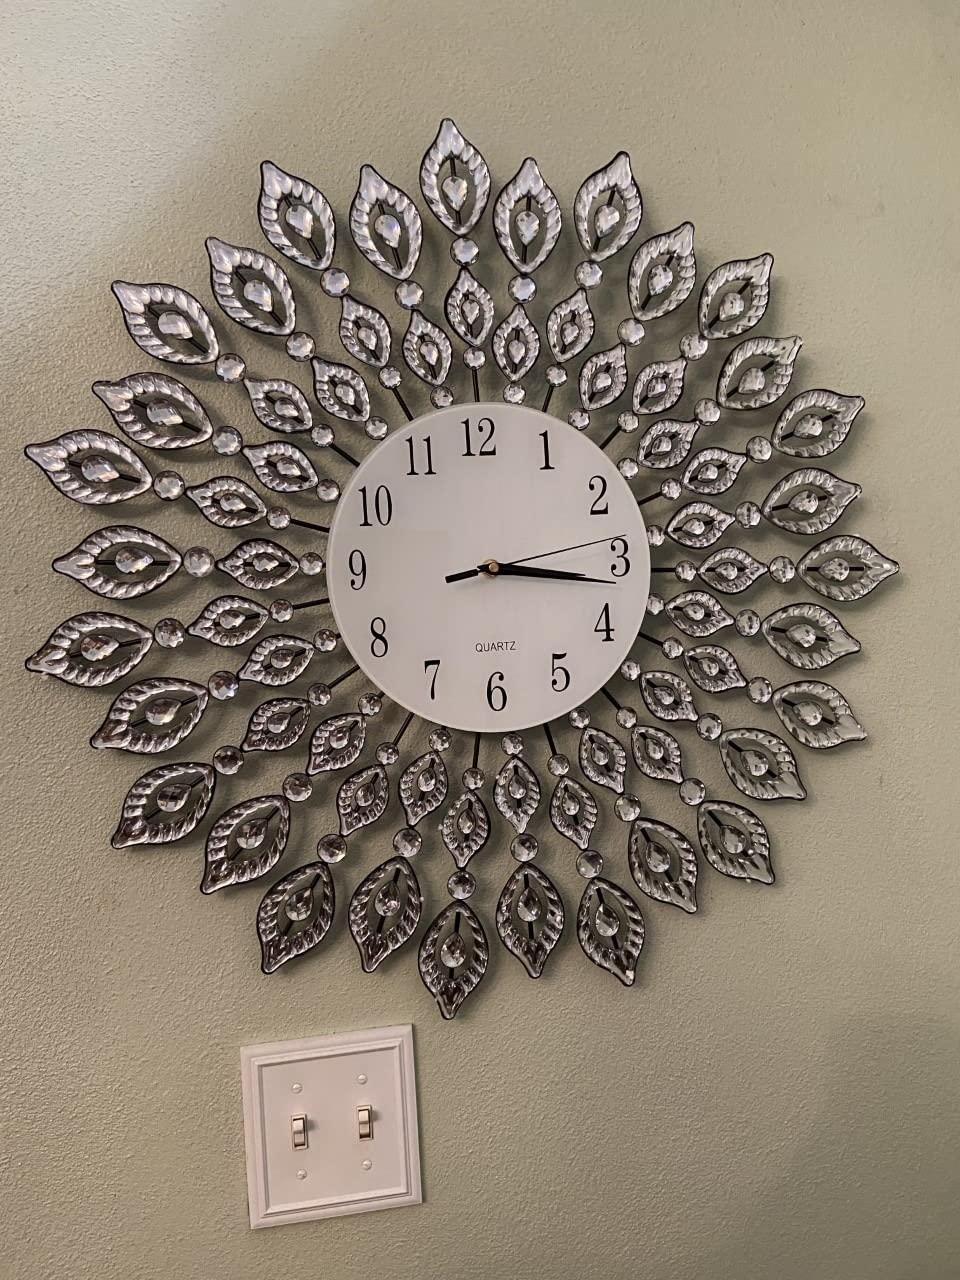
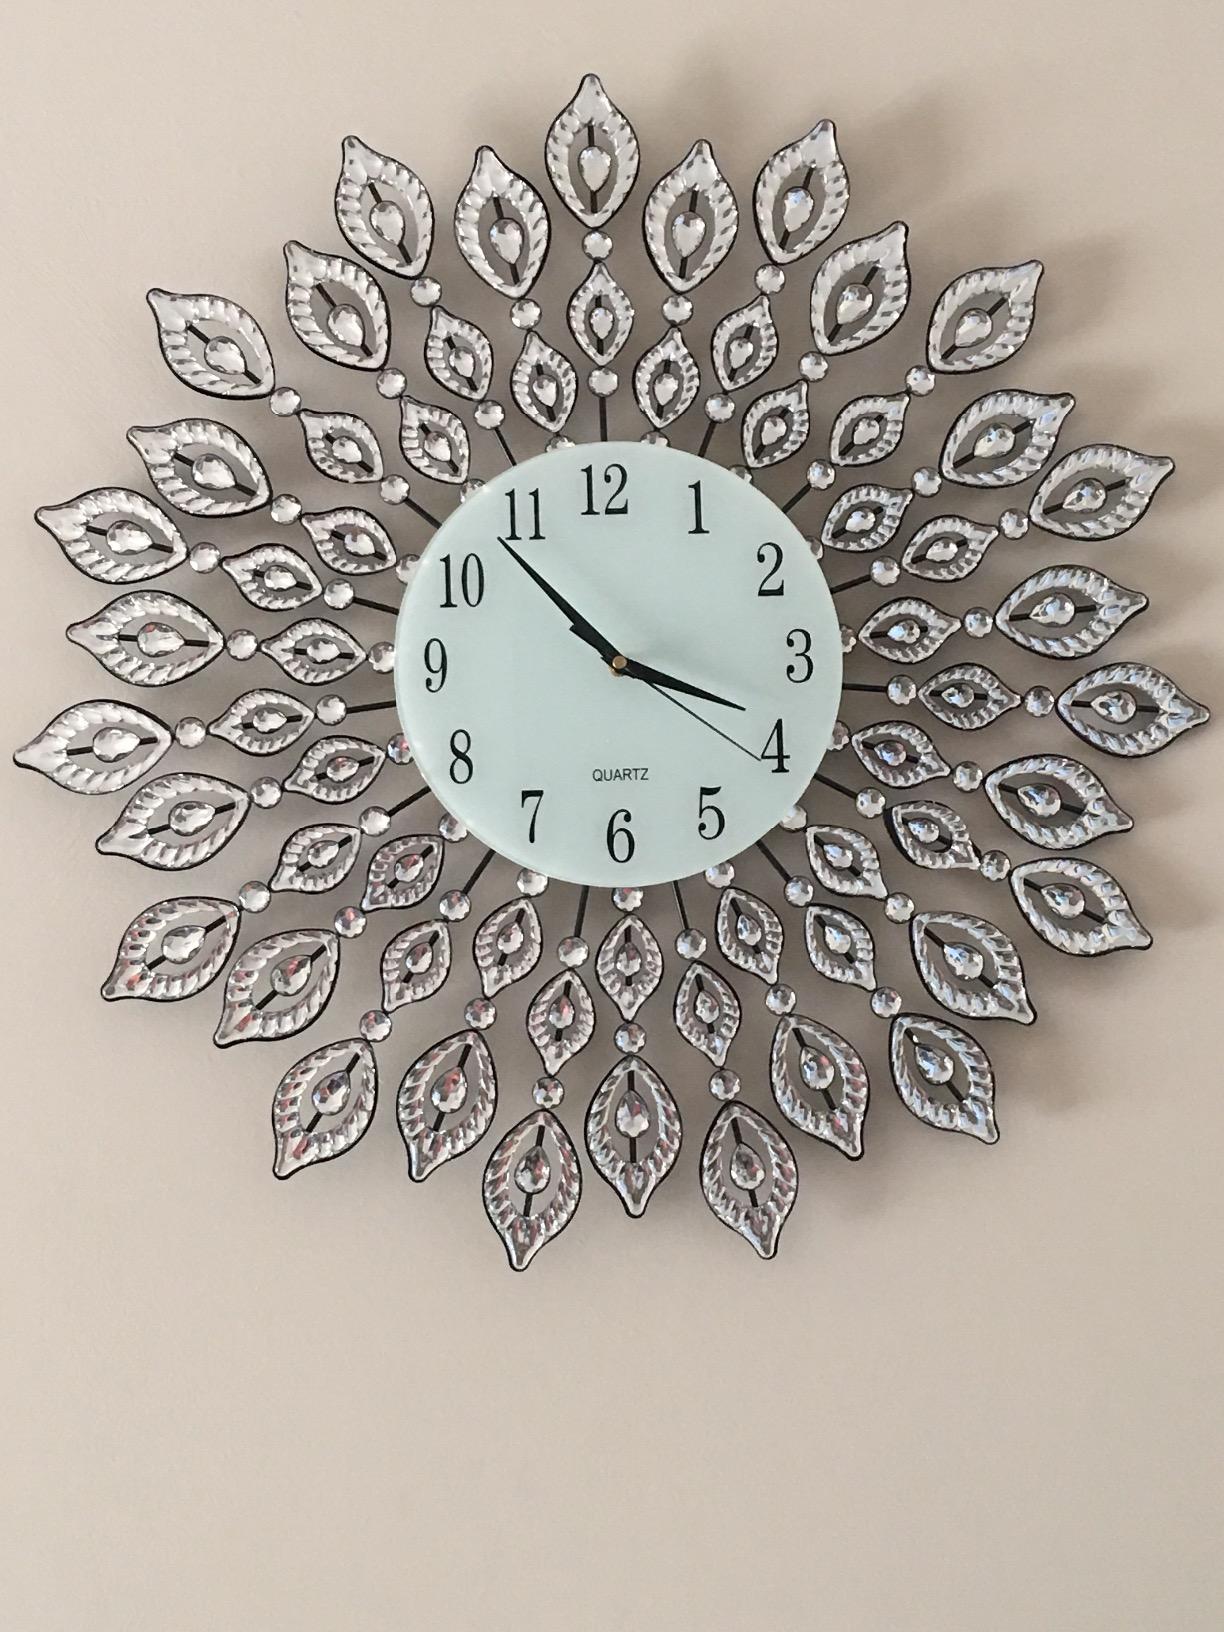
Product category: clock
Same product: yes